Novogireyevo (Moscow Metro)

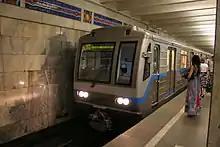
Platform with arriving train

The station was designed by Robert Pogrebnoi and Plyukhin. The station was the first of the newer version of the pillar-trispan with the step of the pillars further increased from 6 to 7.5 metres. The pillars are revetted with light-grey marble and the walls are revetted with steel blue marble. The upper parts of the pillars and the walls are decorated with friezes devoted to the nature of the Moscow area (by A. Kuznetsov). The floor is faced with slabs of red and brown granite and strips of white marble.